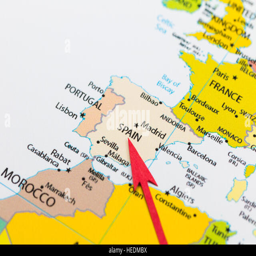
red arrow pointing country on the map of continent